Doudleby

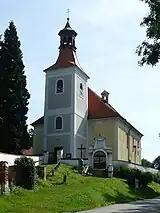
Church of Saint Vincent

The Church of Saint Vincent was first mentioned in 1143. The oldest preserved parts are the Gothic sacristy and chancel from the 14th century. The nave was added at the end of the 15th century. In 1708–1709, the church was rebuilt in the Baroque style, and the tower was added.